Venezuela at the 1952 Summer Olympics

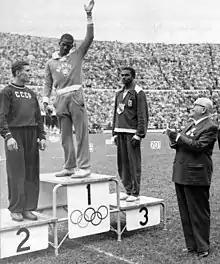
Devonish receiving his bronze medal at the games

The 20-year-old Devonish was the 1952 Games' only medal winner for Venezuela, and the country's first Olympic medalist; he subsequently became the first person inducted into Venezuela's Sporting Hall of Fame. He recalled that he had made a bet for two dollars before the medal ceremony that he would not cry during the Venezuelan national anthem but that he lost, becoming emotional as Venezuelans watching sang along and the flag was raised.